Grigor Dimitrov

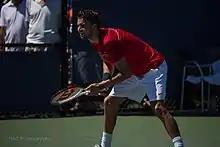
Dimitrov at the 2012 US Open

Dimitrov's next tournament was the Birmingham Championships. He beat Bobby Reynolds, Gilles Müller and Nicolas Mahut and then reached his first ATP semifinal by beating the No. 9 seed, Kevin Anderson by coming back from a set down. Dimitrov became the first ever Bulgarian male tennis player to reach an ATP semifinal. In his first ATP semifinal, Dimitrov lost to tenth seeded David Nalbandian in straight sets. This tournament helped him become No. 65 in the rankings.